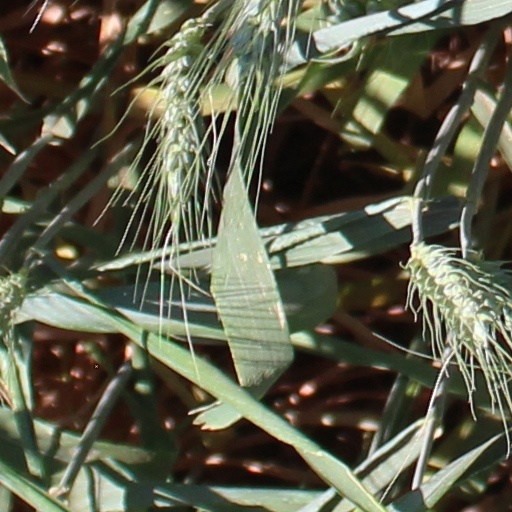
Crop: wheat